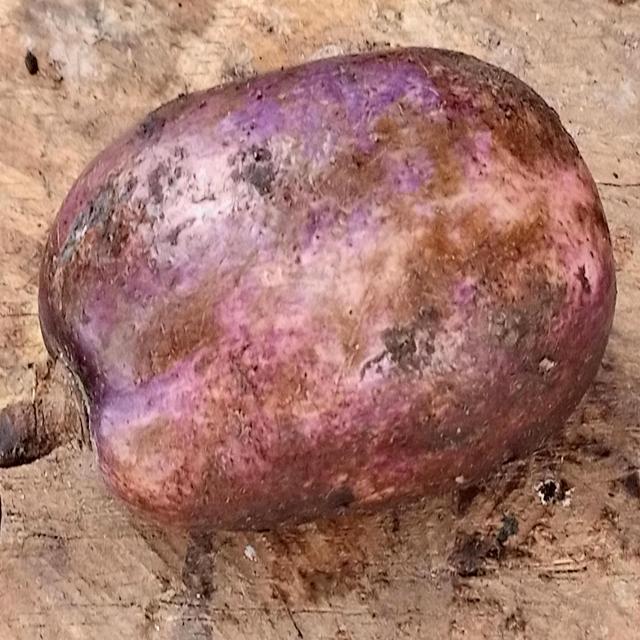
Plum grade: unaffected